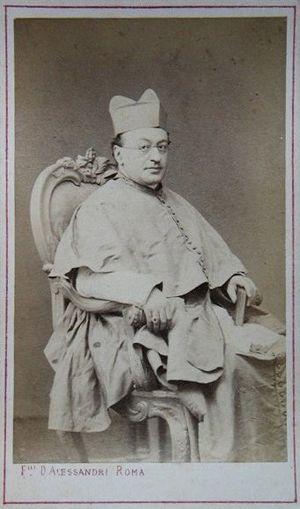
Raffaele Monaco La Valletta est un cardinal italien du XIXᵉ siècle.